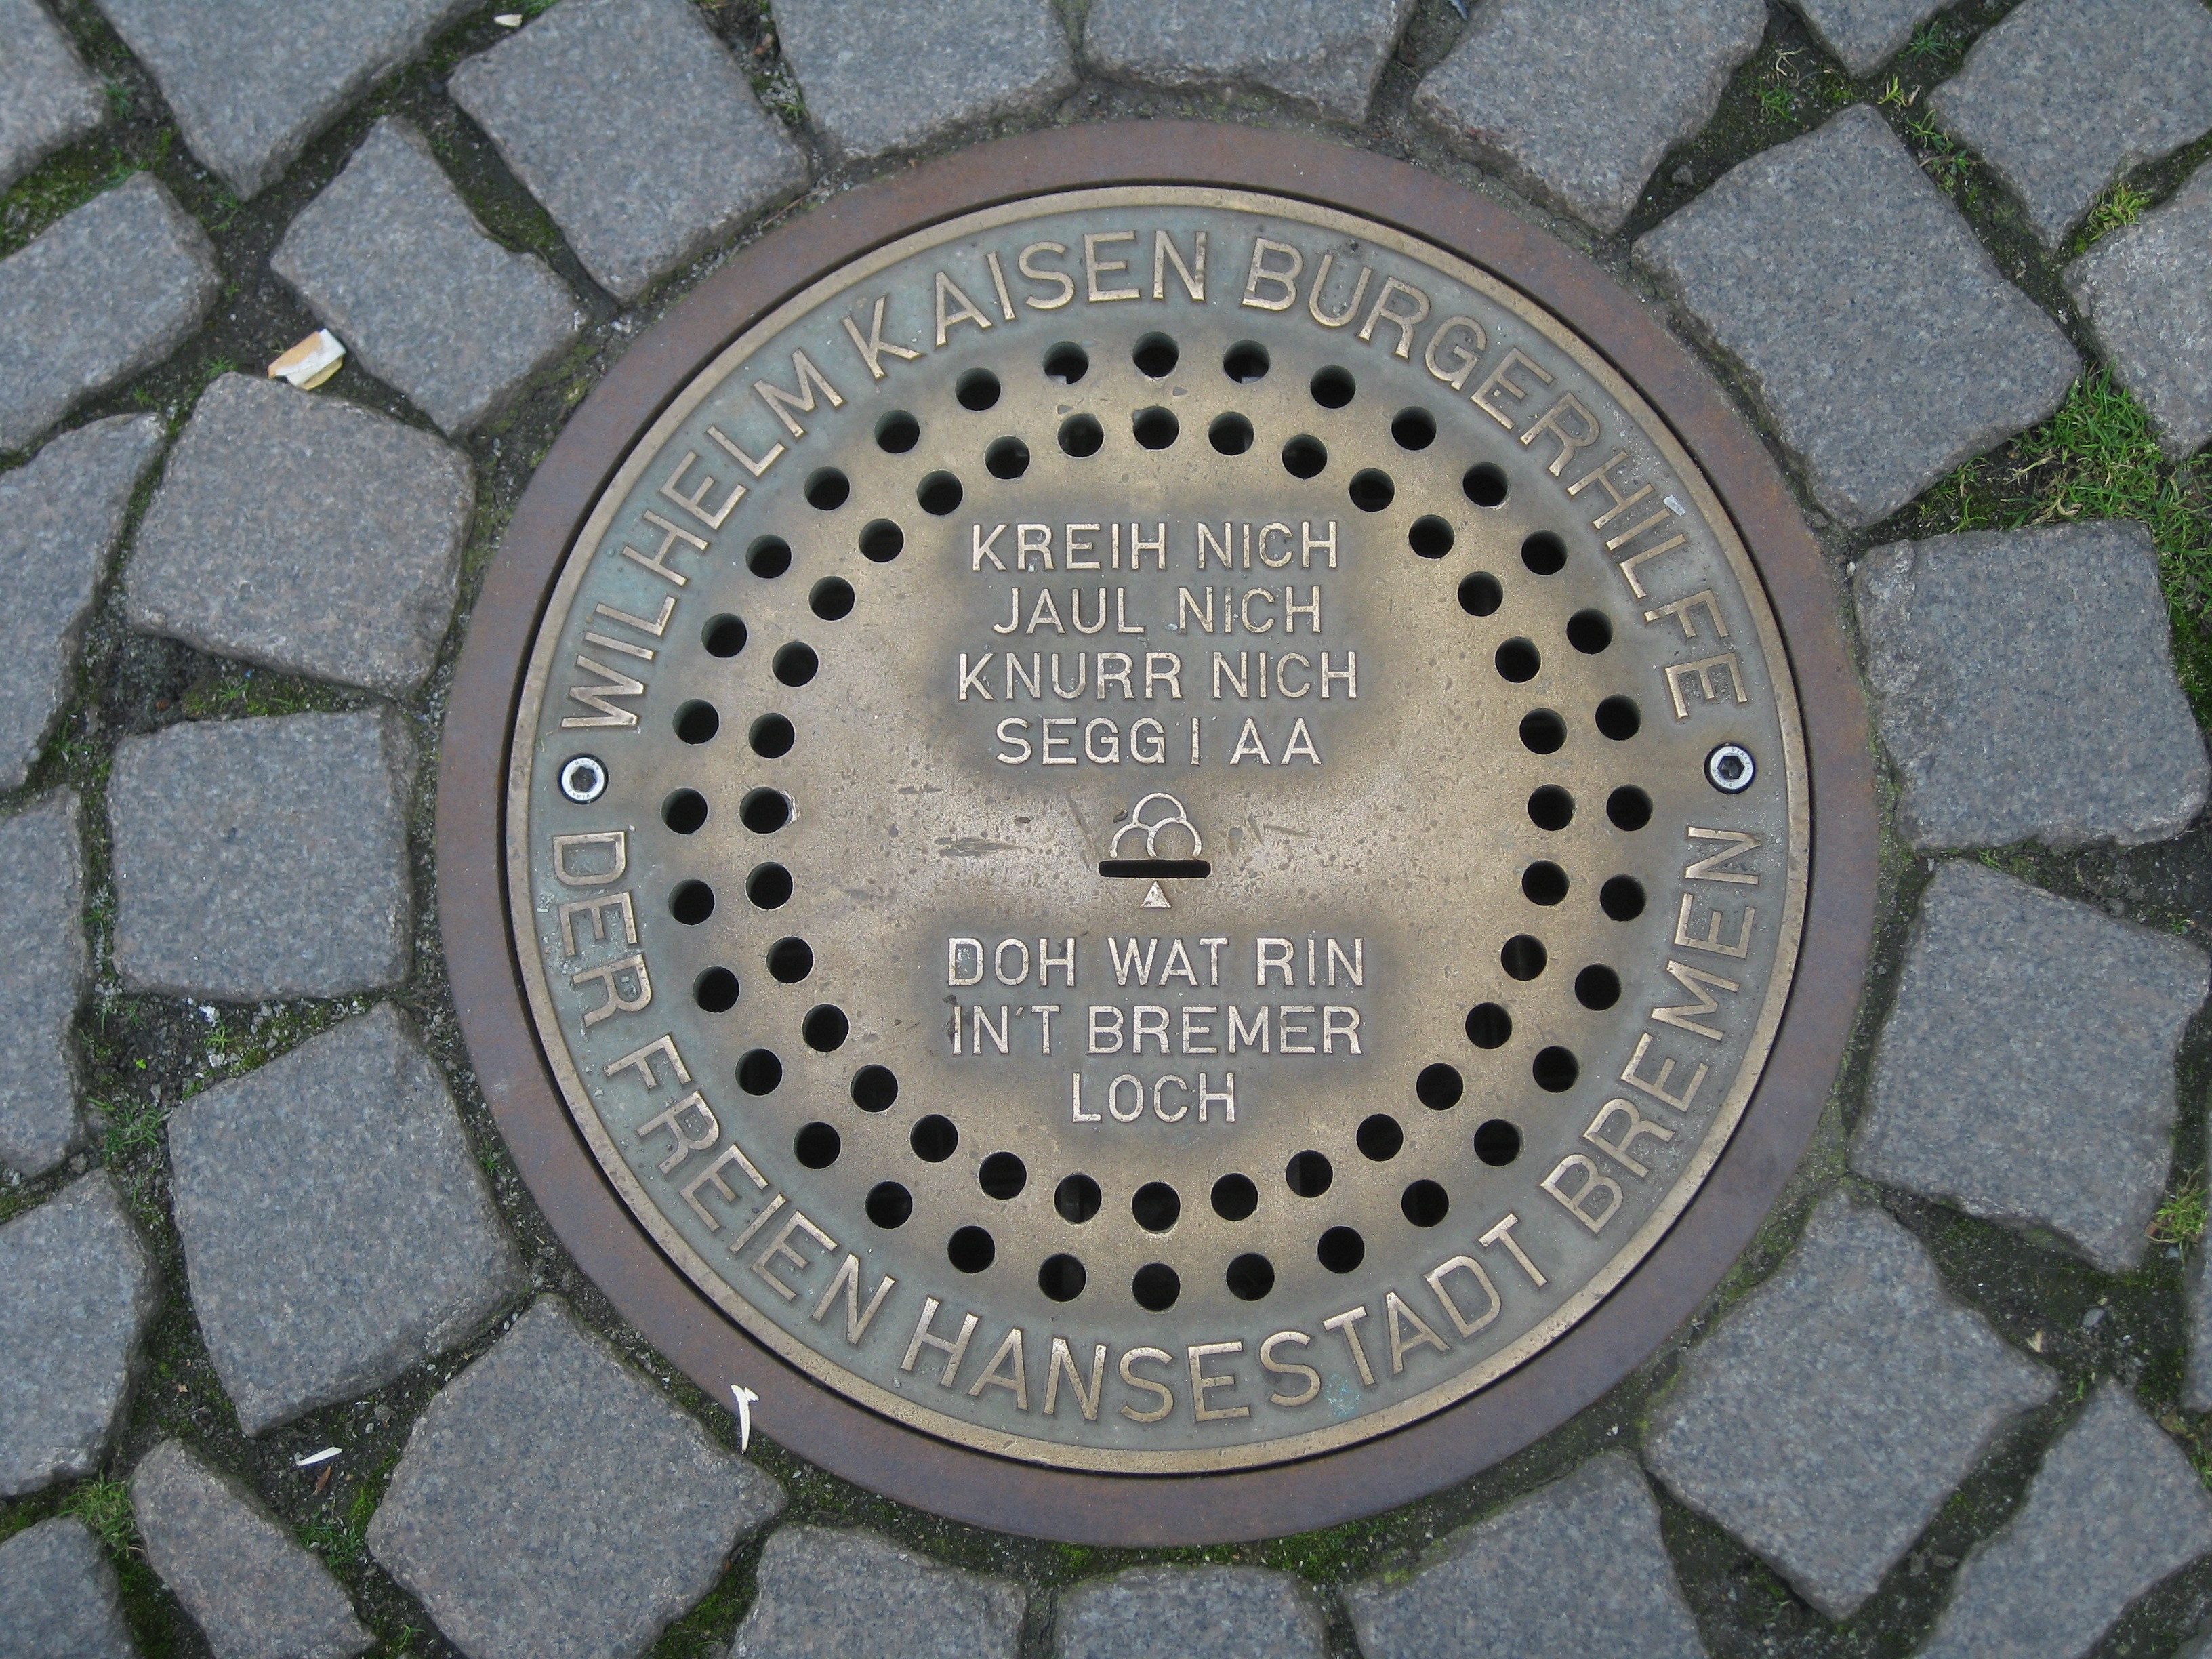
wheel, lid, rim, manhole, channel, hubcap, bremen, road surface, manhole cover, bremer hole